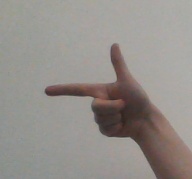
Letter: yaa